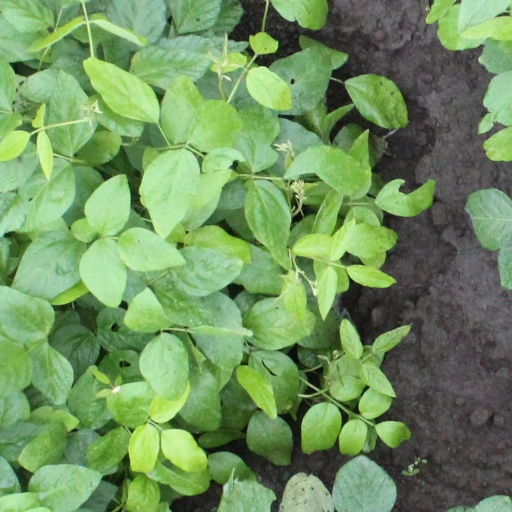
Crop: soybean